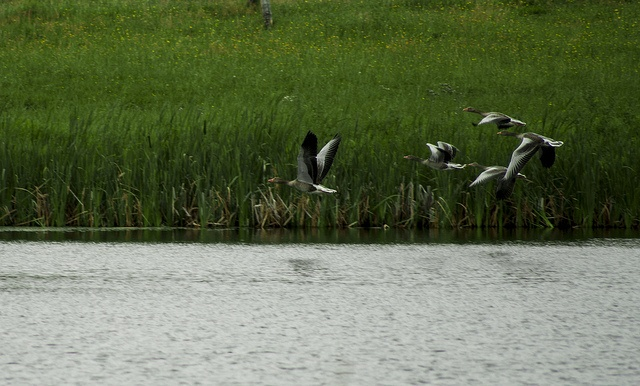
Birds flying in to land on a lake
A group of five geese fly over the water
Some birds flying over a body of water.
THERE ARE DUCKS FLYING ON THE WATER
Five geese talking off over the water by tall green grass.